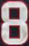
Number: 8